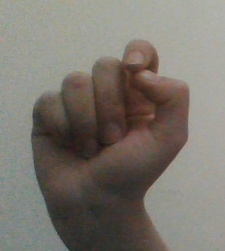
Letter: fa